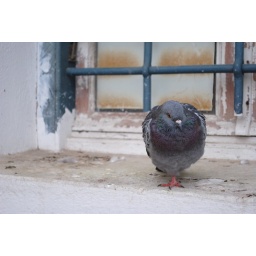
Very talented pigeon standing on one leg on a windowsill in Greece